LaDainian Tomlinson

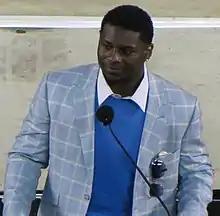
Tomlinson at The Celebration of Life for Junior Seau held at Qualcomm Stadium in 2012

Neal, who had missed time in 2007 with a broken fibula, was released by the Chargers during the offseason, leaving rookies Mike Tolbert and Jacob Hester to serve as Tomlinson's lead blockers. Tomlinson himself declared his knee to 100% recovered after offseason rehabilitation, but jammed his big toe during an opening day 26–24 loss to the Carolina Panthers. The new injury persisted throughout the season. In week 4, Tomlinson had 13 carries for 31 yards through the first three quarters, and the Chargers trailed 15–3 in Oakland. He added seven carries for 75 rushing yards and two rushing touchdowns in the fourth quarter, helping San Diego to a 28–18 win. That was one of only two 100-rushing performances by Tomlinson all season. The Chargers also struggled as a team during a 4–8 start, but won three consecutive games to set up a winner-takes-all week 17 game against Denver for the AFC West title. Tomlinson rushed 14 times for 96 rushing yards, and had what would be the final three-touchdown game of his career as San Diego won 52–21. However, he picked up a groin injury while scoring the last touchdown and again entered the playoffs carrying an injury.